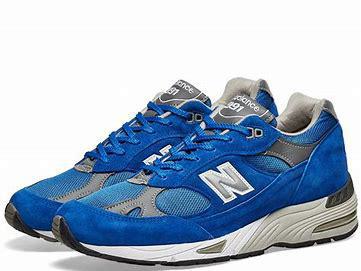
Brand: New
Model: Balance New Balance 991 Made In England Marathon